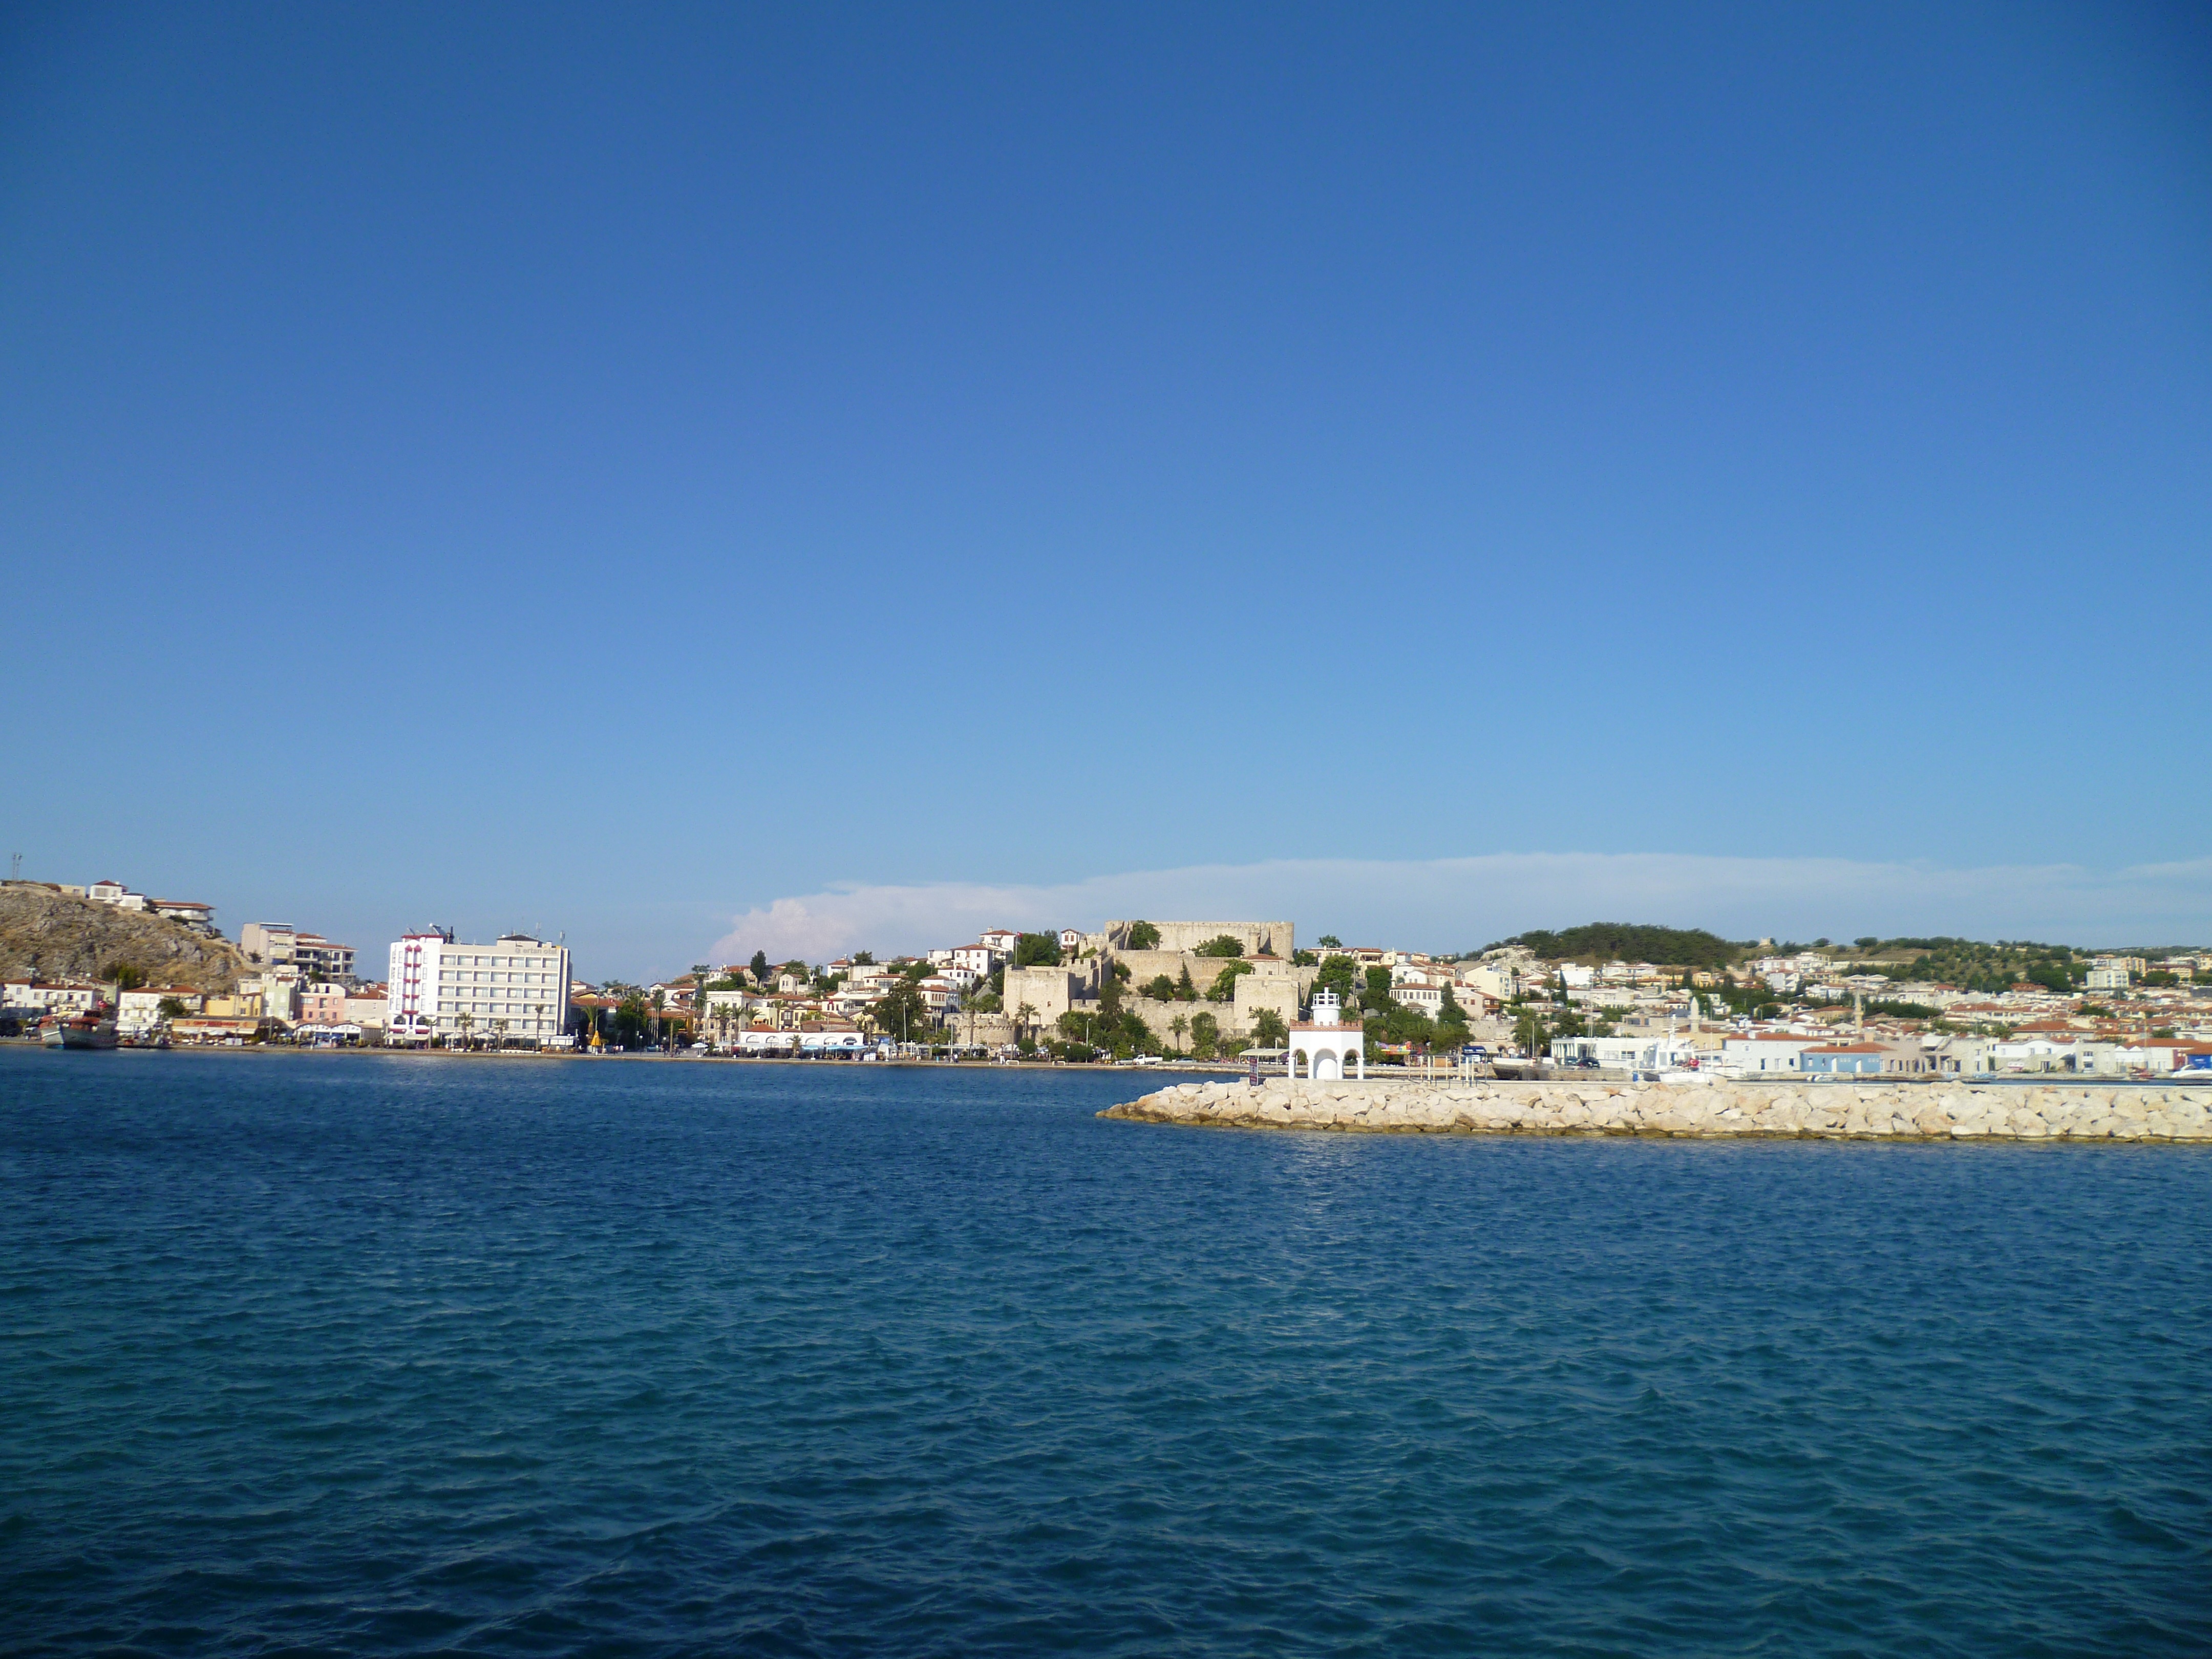
beach, sea, coast, ocean, horizon, shore, panorama, vacation, vehicle, bay, harbor, marina, body of water, cape